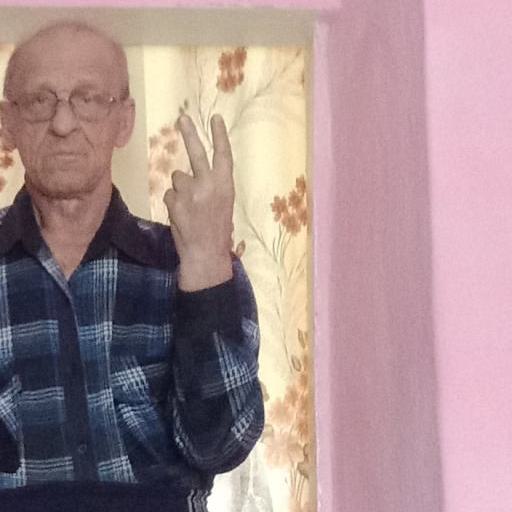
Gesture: peace_inverted